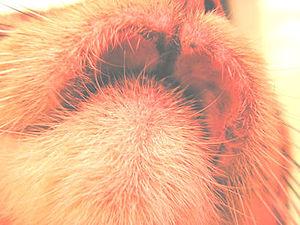
"Le complexe granulome éosinophilique félin est un ensemble d'affections cutanées des félins, et notamment du chat, qui ont comme point commun le développement de lésions d'installation progressive, qui, à l'examen histologique, se révèlent riches en cellules dites ""éosinophiles"". Cet ensemble regroupe des syndromes qui résultent d’une accumulation d'un type de leucocytes, les granulocytes éosinophiles, dans la peau, ce qui peut induire des ulcères ou d'autres lésions cutanées.